Qazvin

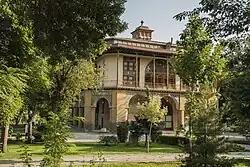
The Chehel Sotun pavilion formed part of the Safavid palace complex in Qazvin.

The original Safavid palace complex is located at what is now the city's maidan or central square. Two parts of this now survive: the Chehel Sotun pavilion, which now hosts the Qazvin museum, and the monumental Ali Qapu portal which now serves as the city's police headquarters. The palace complex was probably originally at the northern end of the city - earlier monuments are all to the south and west - but over time the city expanded to the north and the palace precinct ended up in the center of the later Safavid city. This probably happened after the royal court moved to Isfahan under Abbas I in 1596/7 (1005 AH).